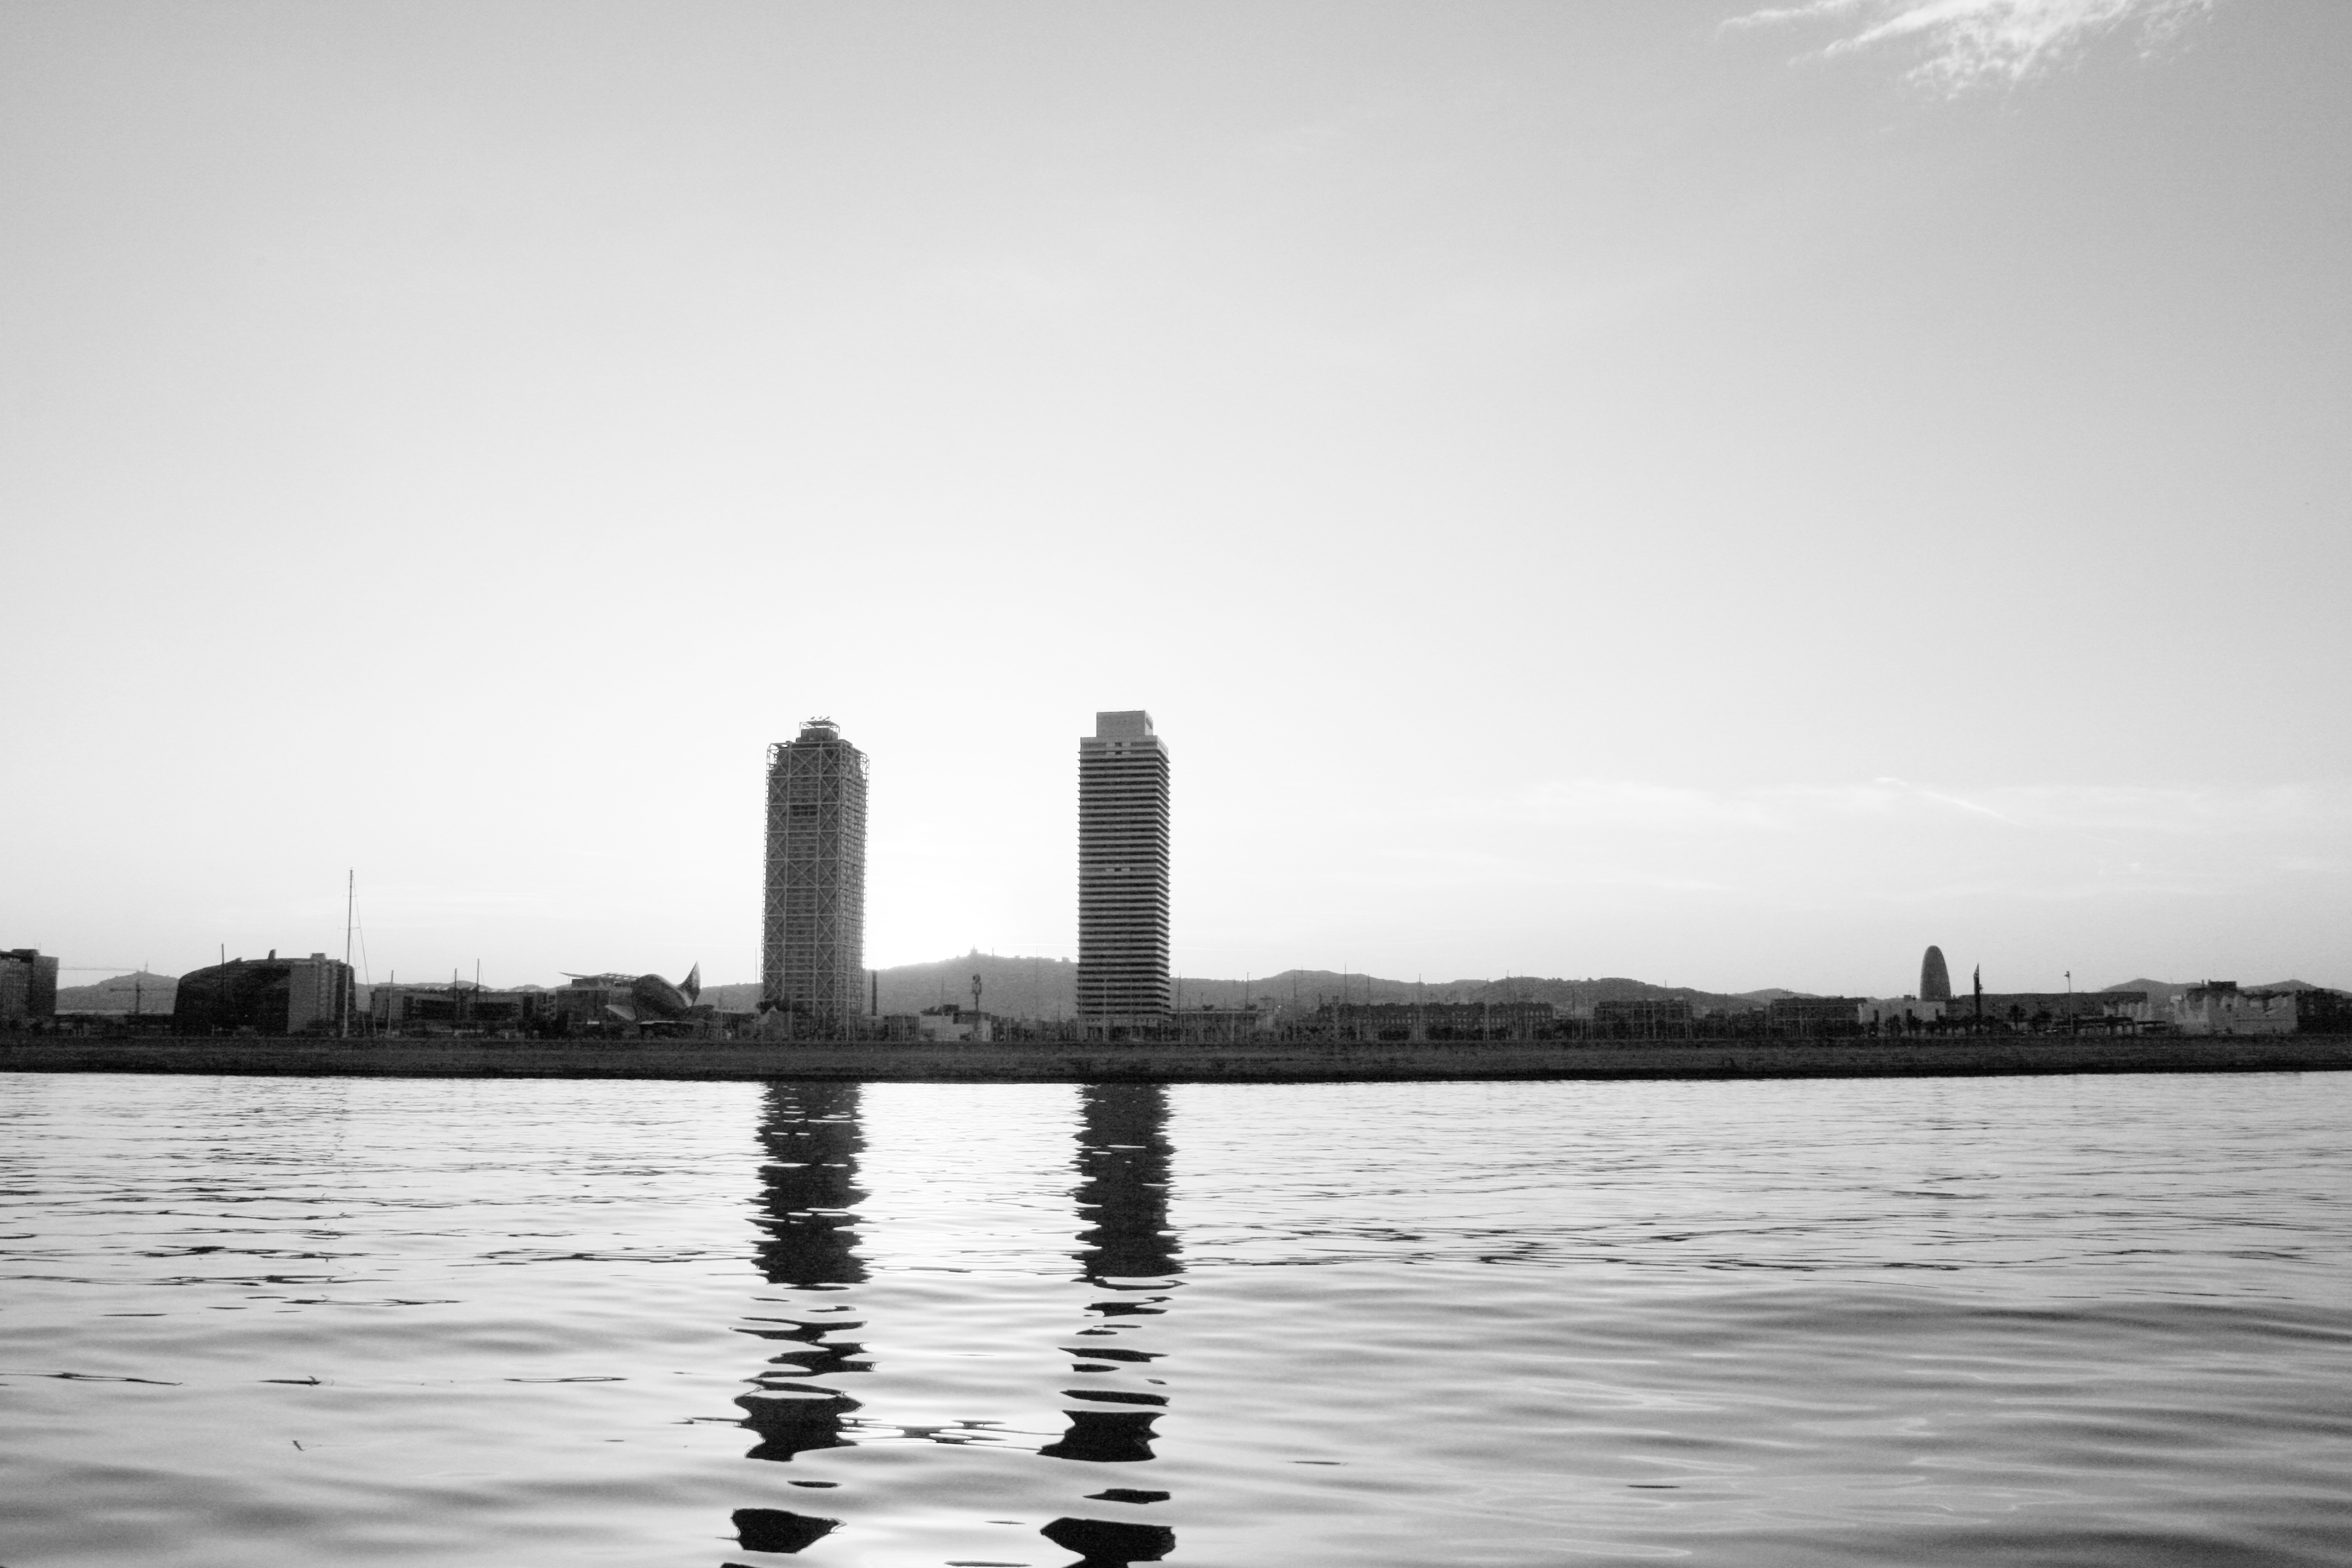
sea, water, horizon, black and white, skyline, photography, morning, city, cityscape, dusk, reflection, tower, monochrome, monochrome photography, atmospheric phenomenon